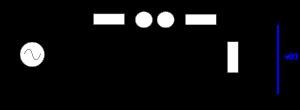
Le générateur de Marx est un circuit électrique destiné à produire une impulsion de haute tension. Il a été décrit pour la première fois par l'ingénieur allemand Erwin Marx en 1923. Largement utilisé pour simuler les effets de la foudre lors des tests d'équipements de haute tension et d'aviation, on en trouve également dans la Z machine des laboratoires Sandia, où 36 générateurs de Marx sont utilisés dans le processus de production des rayons X.